71: Into the Fire

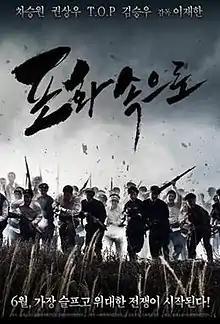
Theatrical release poster

71: Into the Fire is a 2010 South Korean war drama film directed by John H. Lee and starring Cha Seung-won, Kwon Sang-woo, Choi Seung-hyun, and Kim Seung-woo. The film was made in commemoration of those who fought during the Korean War.